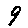
Label: 9